East Gippsland

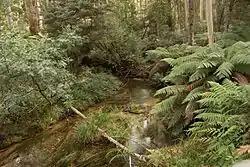
Bonang River

The Shire of East Gippsland, also called Far East Gippsland, covers two-thirds (66%) of East Gippsland's area and holds half (50%) of its population. The Shire of East Gippsland is confusingly also referred to simply as East Gippsland. It excludes the Shire of Wellington (Central Gippsland). This article (currently) refers mainly to "Far East Gippsland".